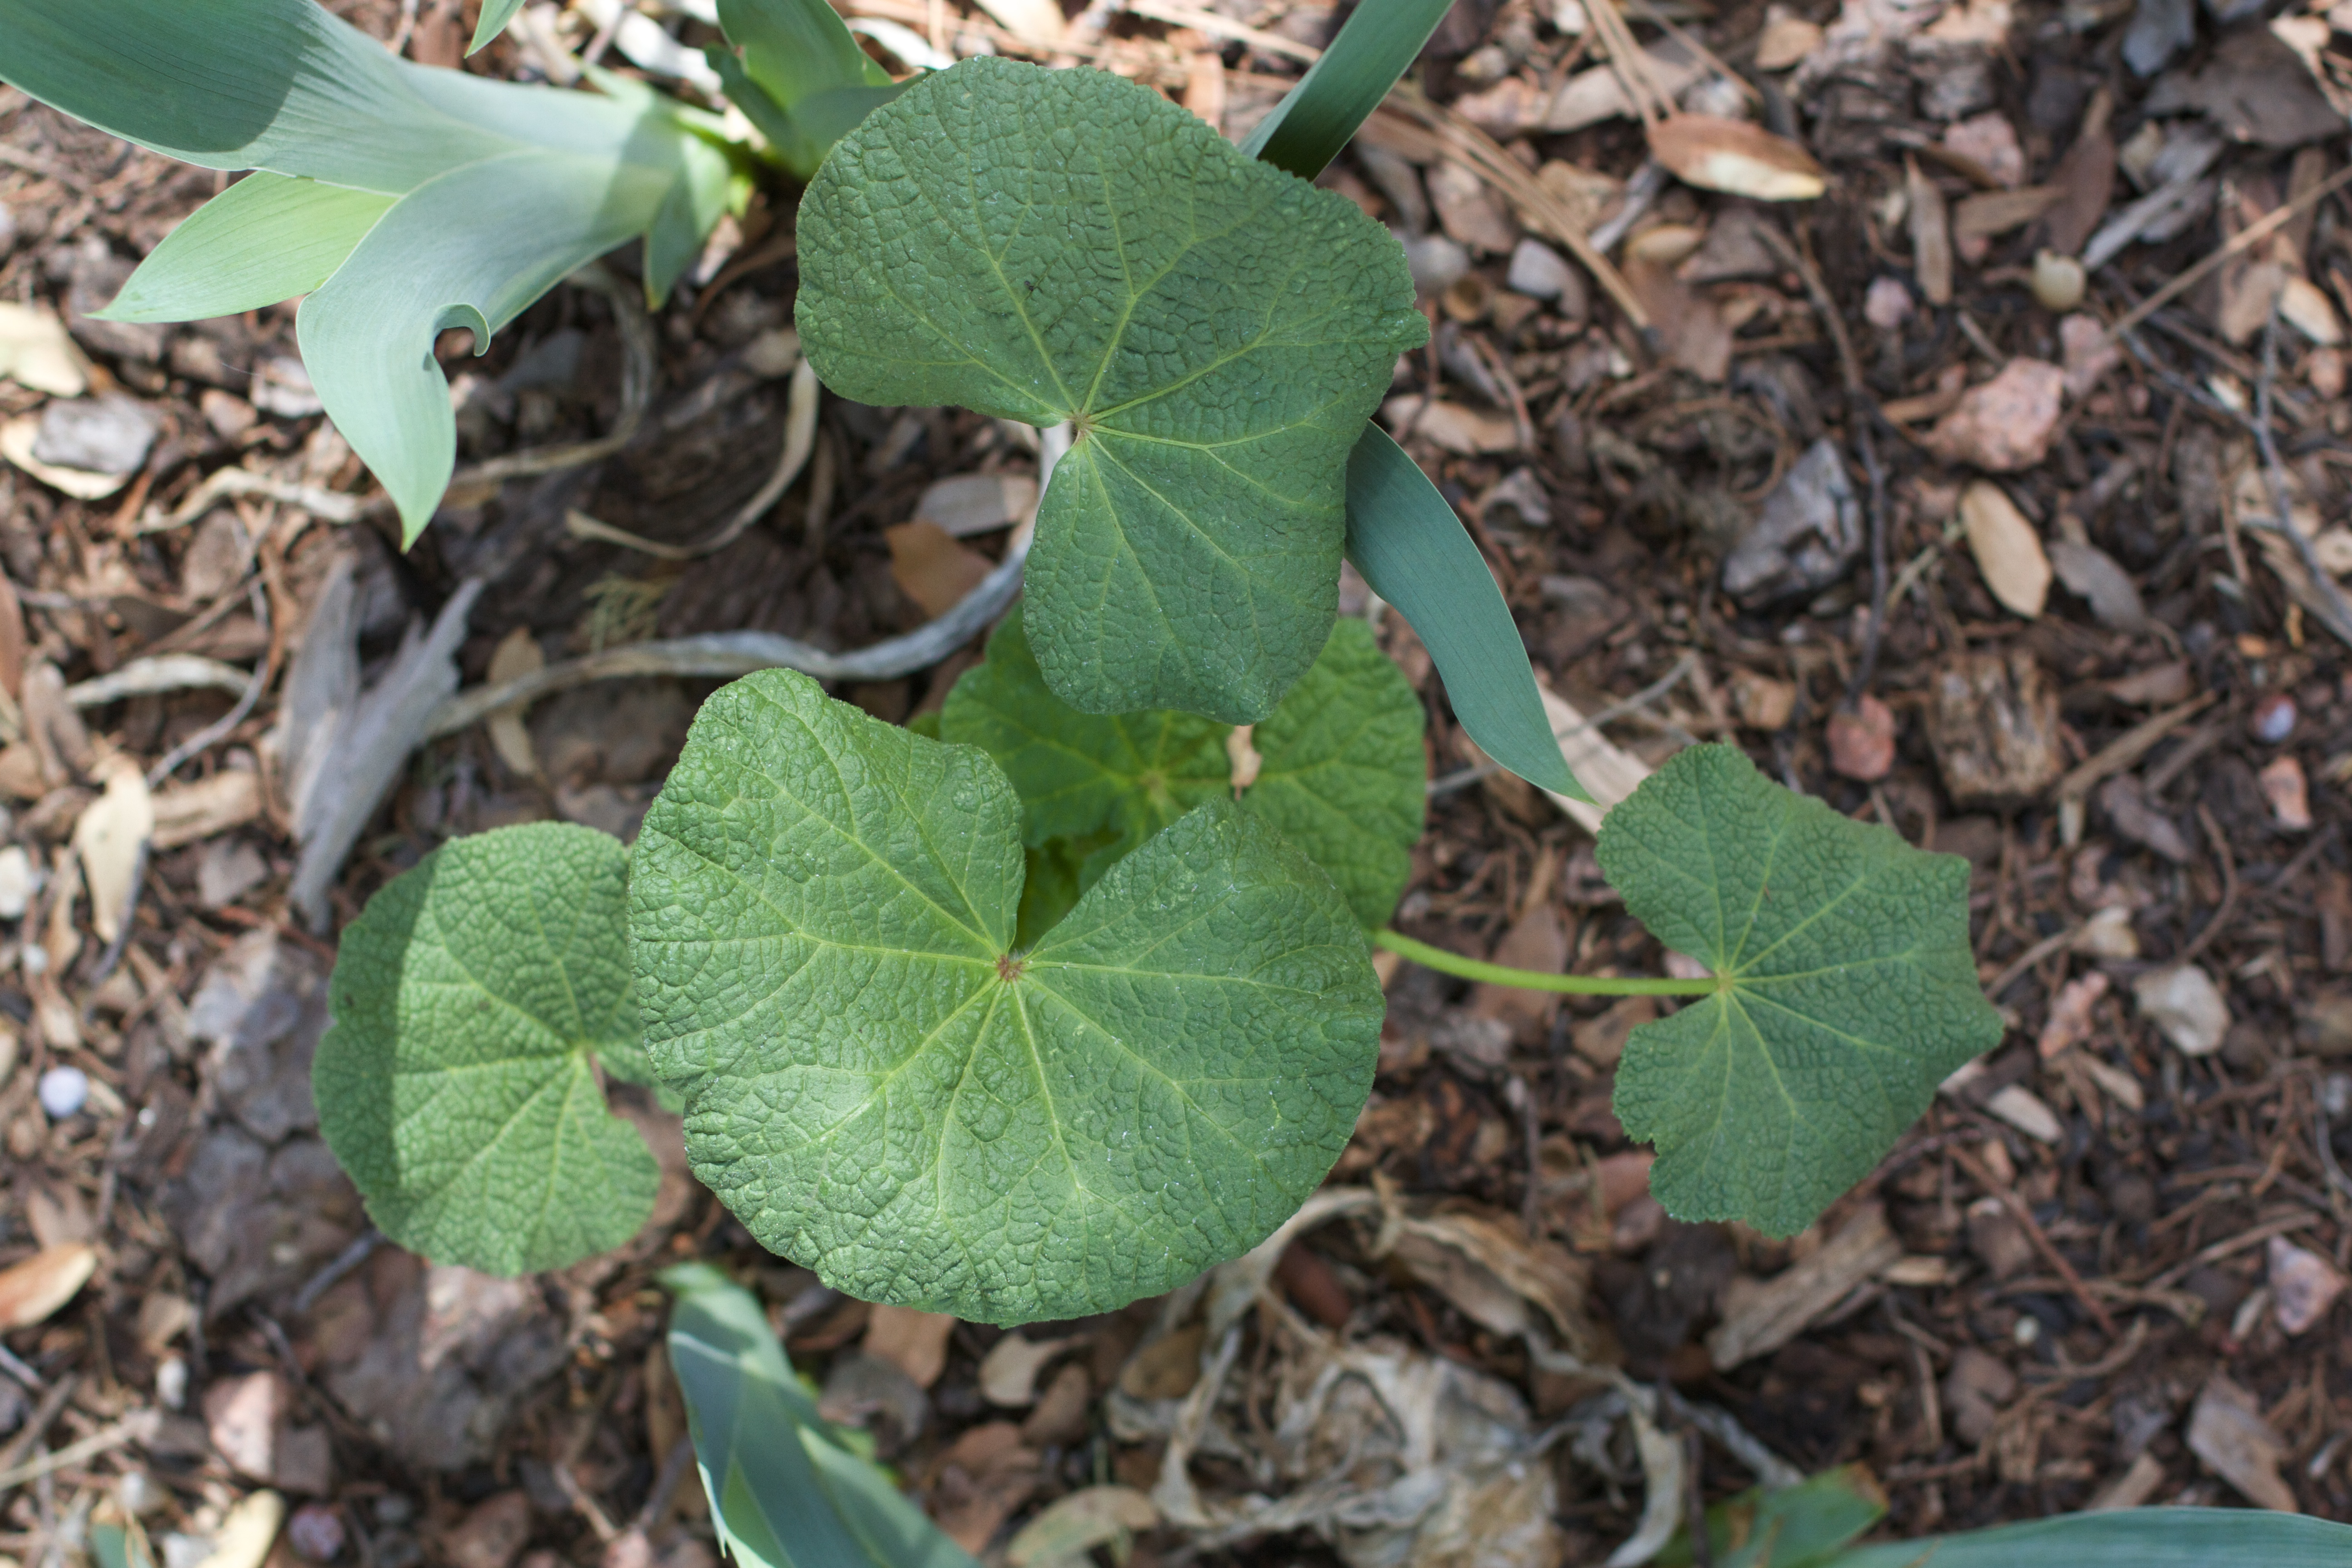
tree, plant, leaf, flower, food, herb, produce, crop, botany, flora, wildflower, shrub, flowering plant, annual plant, land plant